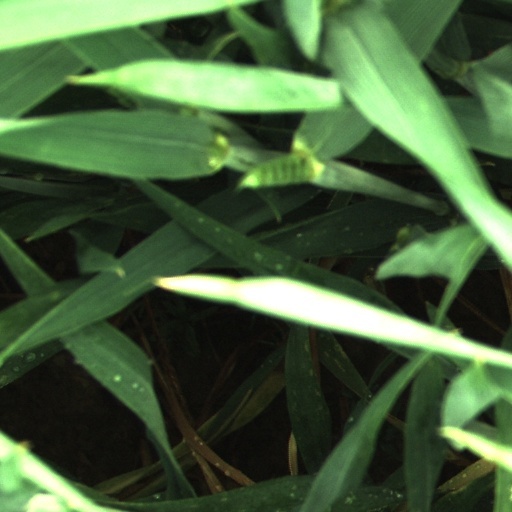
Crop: wheat